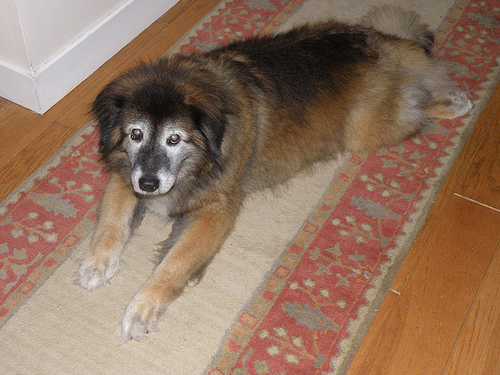
Animal: dog
Breed: leonberger